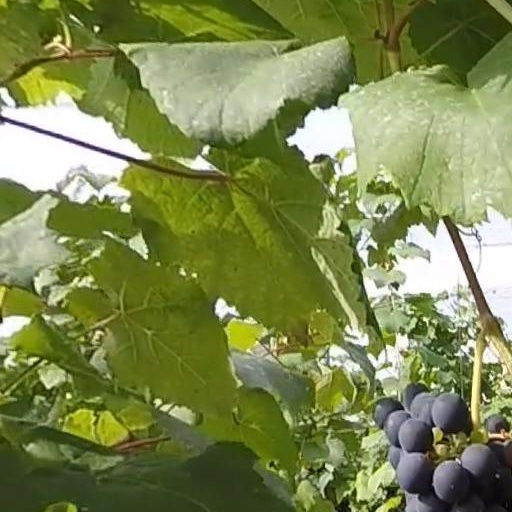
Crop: grape